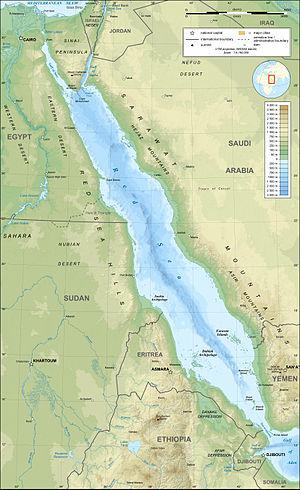
Carte topographique en anglais de la Mer Rouge, projection UTM (WGS84 datum). Scales